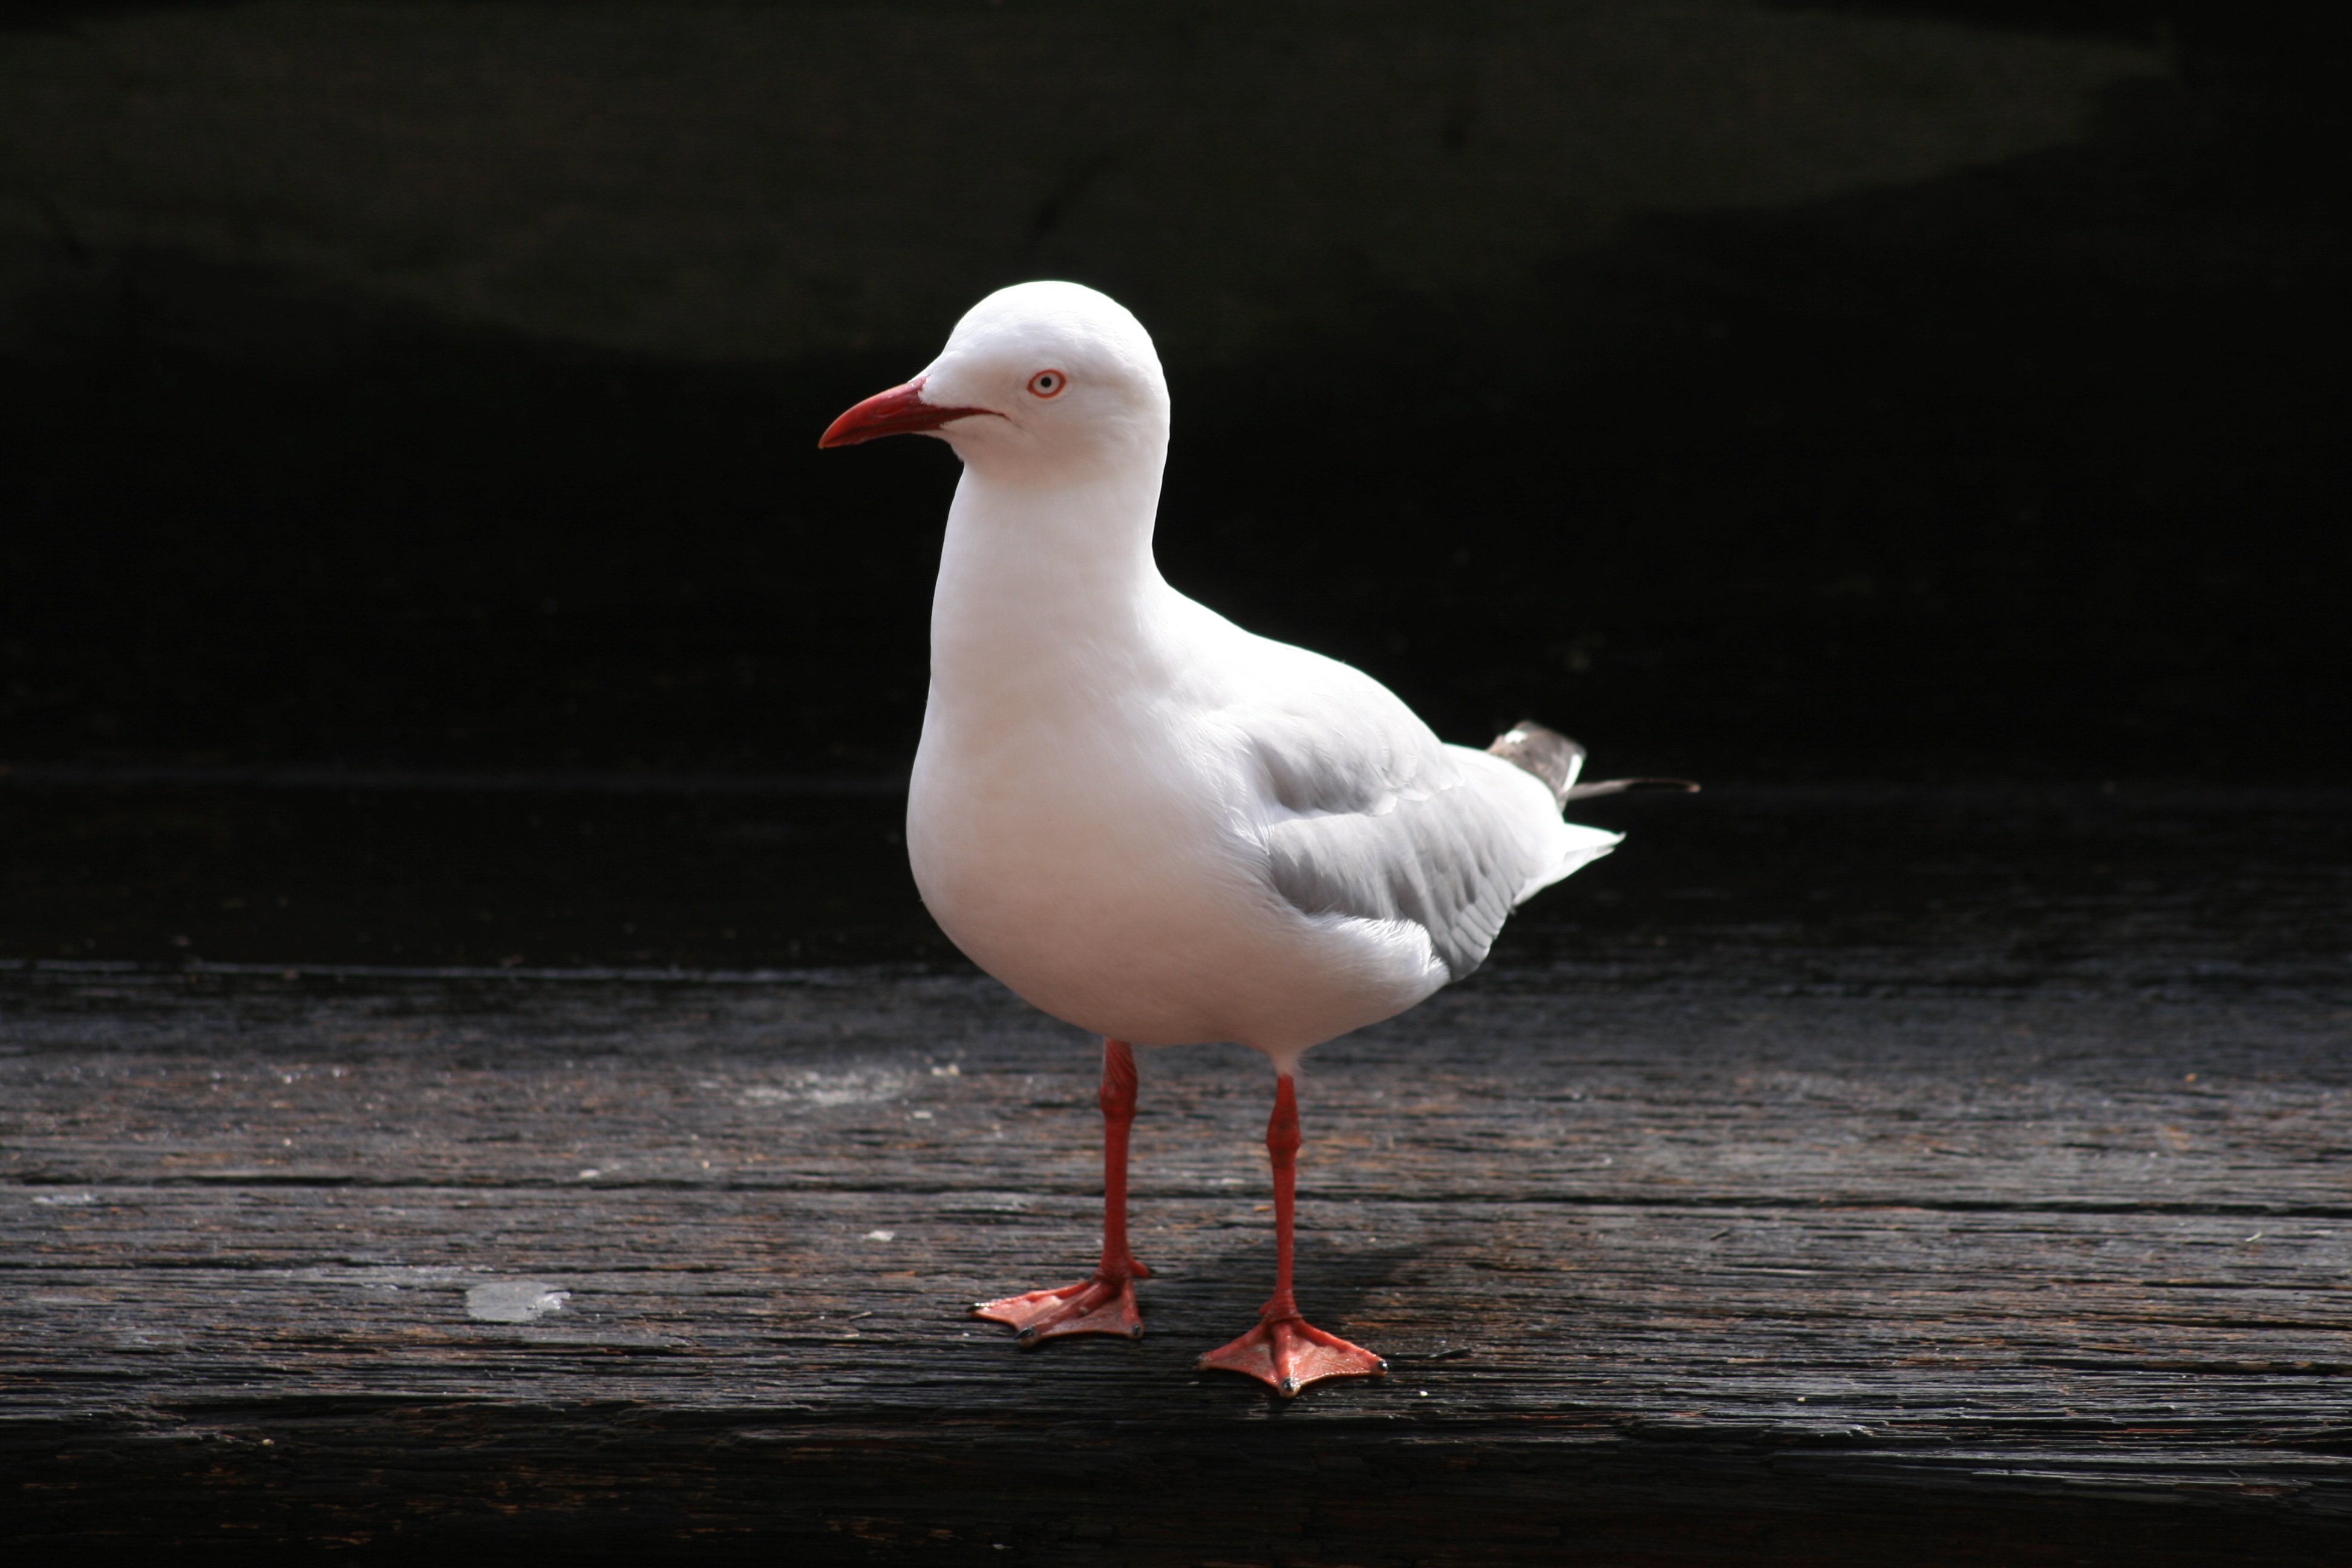
bird, wing, seabird, wildlife, gull, beak, fauna, vertebrate, water bird, charadriiformes, european herring gull